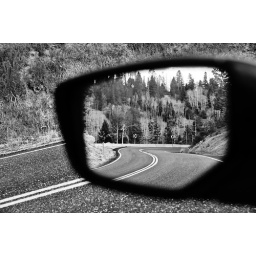
cedar canyon curve in mirror bw